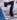
Number: 7